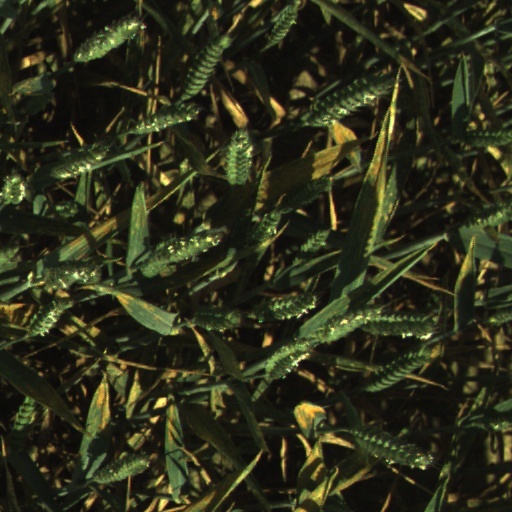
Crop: wheat